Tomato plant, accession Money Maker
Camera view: bottom (45 deg); turntable rotation: 0 degrees
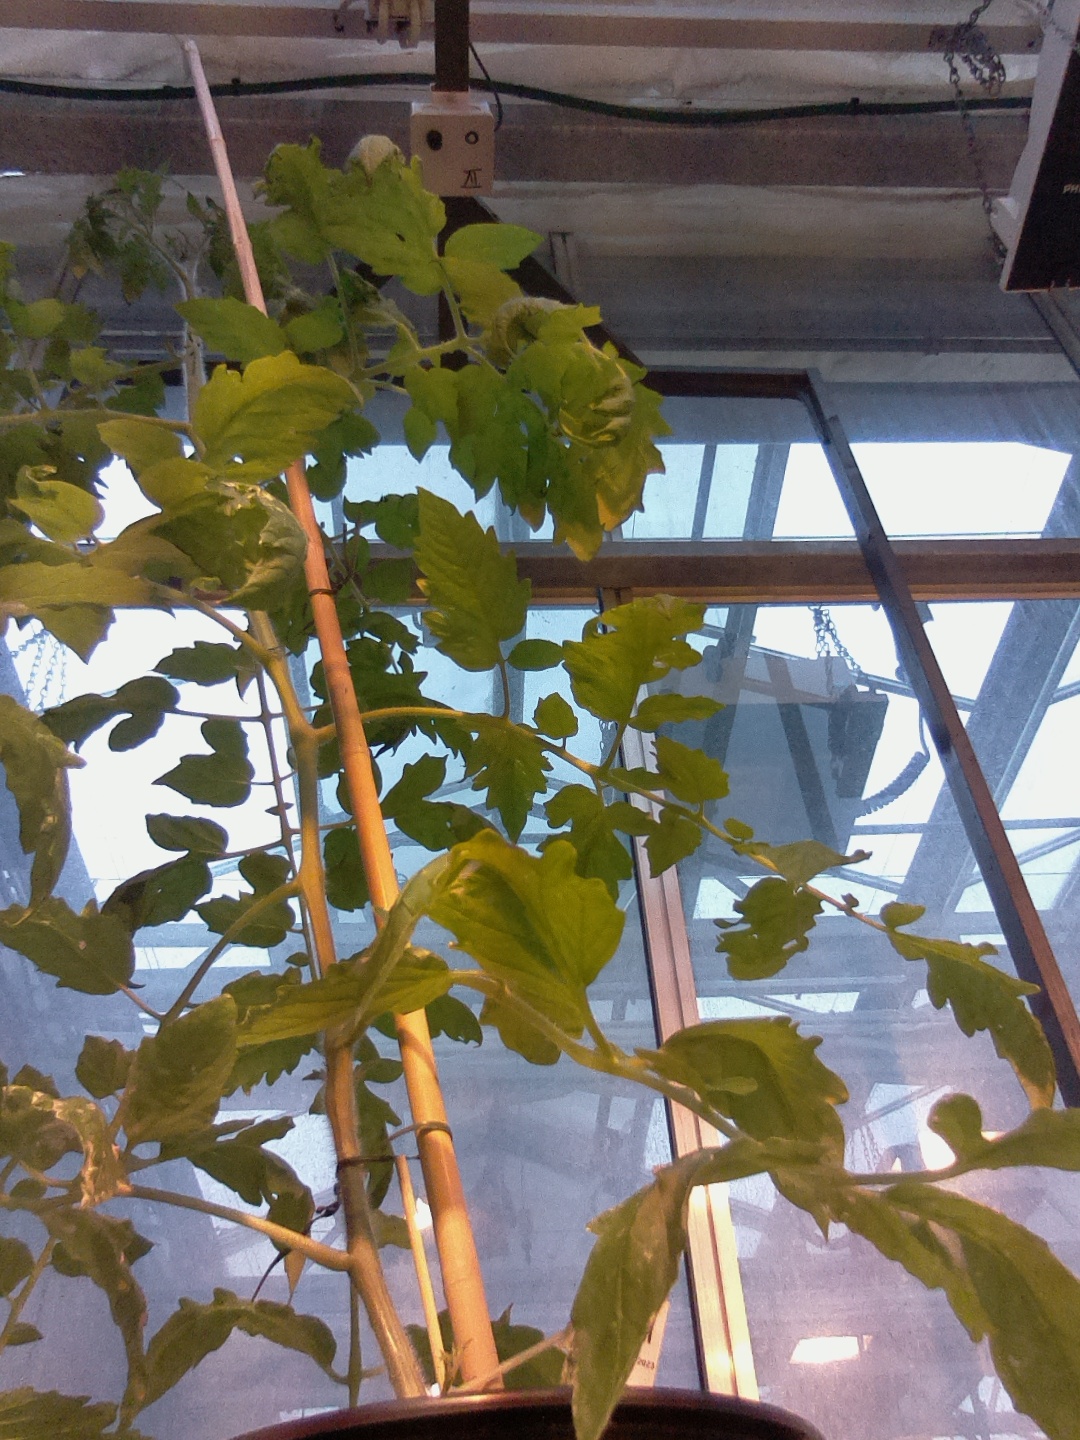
BBCH growth stage 21: 10%-20% Side shoots formed